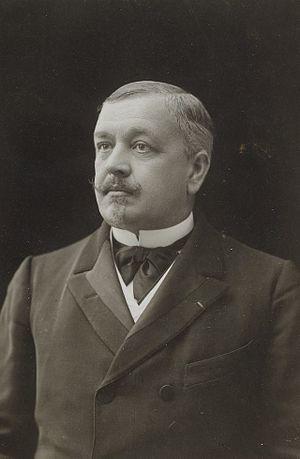
Léon Diguet
Léon Diguet est un biologiste-explorateur français, né au Havre le 25 juillet 1859 et décédé à Paris le 31 août 1926. Il est inhumé au cimetière du Père-Lachaise.